Alma Lund

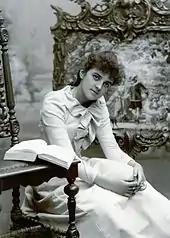
Alma Lund

Alma Lund (1854–1932) was a Finnish soprano opera singer and actress. She was on stage primarily at the Finnish National Opera, the Novanderska Society, and Den Nationale Scene. She was a part of the choir in the Finnish Opera at the Finnish National Theatre. The part of Marta in Gounod's "Faust" is her most iconic role. She retired from the opera in 1920. She also starred in Norway's first feature film, "Fiskerlivets farer".